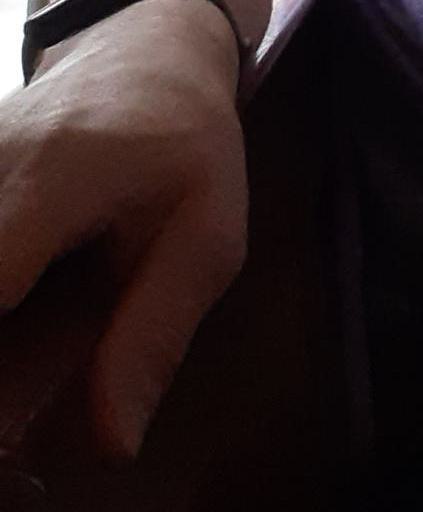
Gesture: no_gesture